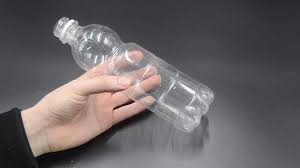
Waste category: plastic